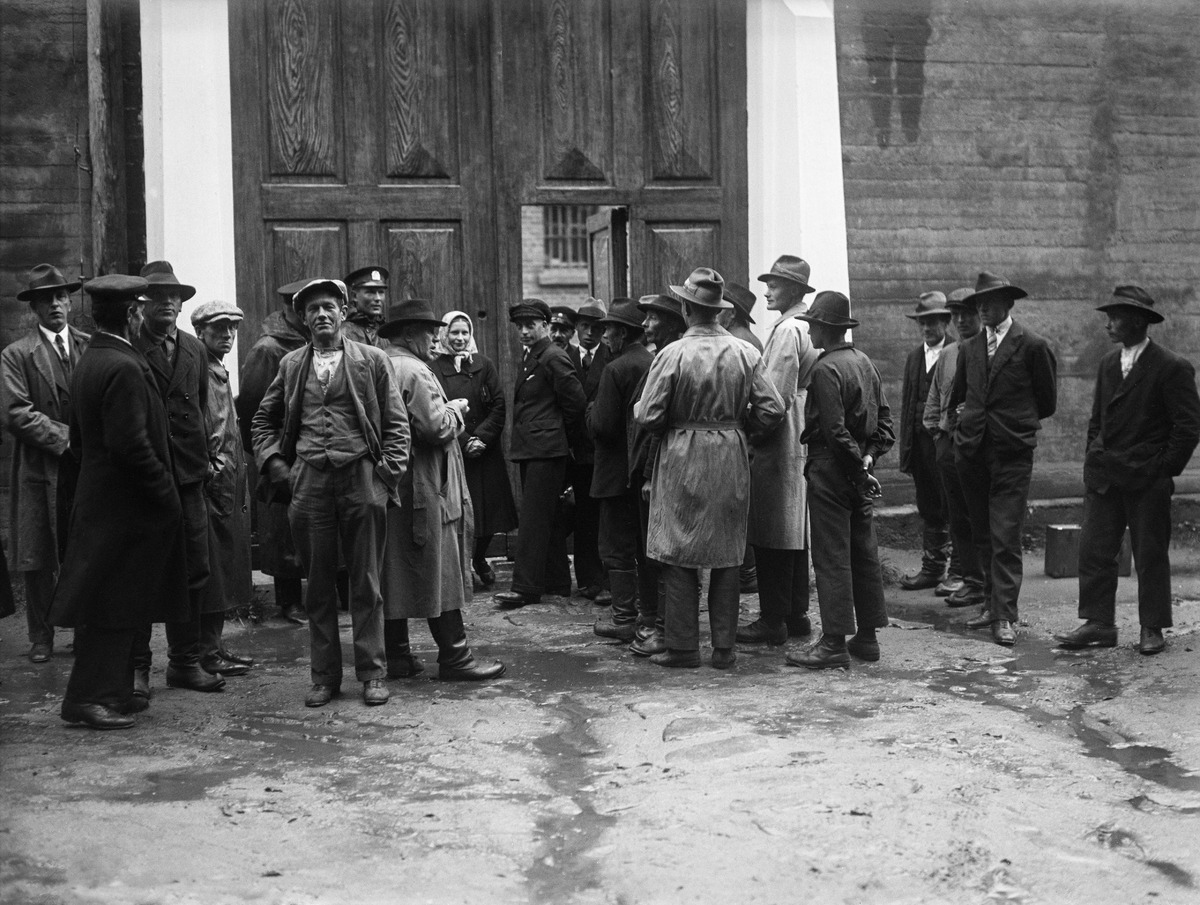
Nivalan pulamiesten kapinan oikeudenkäynti Oulussa
The trial of the Nivala revolt in Oulu
sisällön kuvaus: Nivalan pulamiesten kapinan oikeudenkäynti Oulussa 17.8.1932. Syytettyjä ja todistajia lääninvankilan edustalla. content description: The trial of the Nivala revolt in Oulu on August 17, 1932. Accused and witnesses in front of the county prison.
Vuosi: 1932
Paikka: Suomi, Oulu, Suomi, Pohjois-Pohjanmaa, Oulu
Aiheet: Nivalan konikapina; pulamiesten kapina; levottomuudet; kapinat; mielenosoitukset; mellakat; oikeudenkäynnit; pula-ajat; lama; oikeudenkäynti; trouble; disorder; disturbances; riots; demonstrations; protests; recession; depression; trials